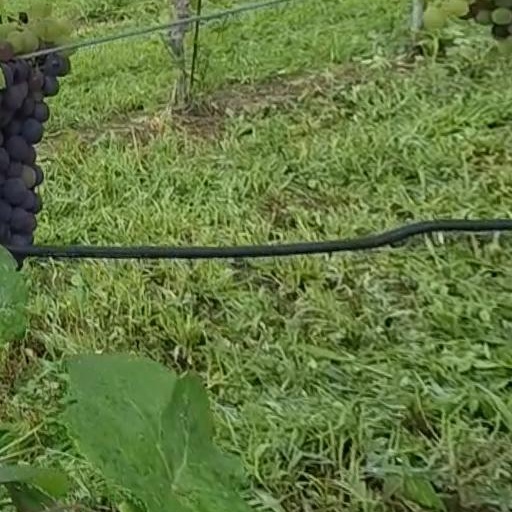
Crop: grape